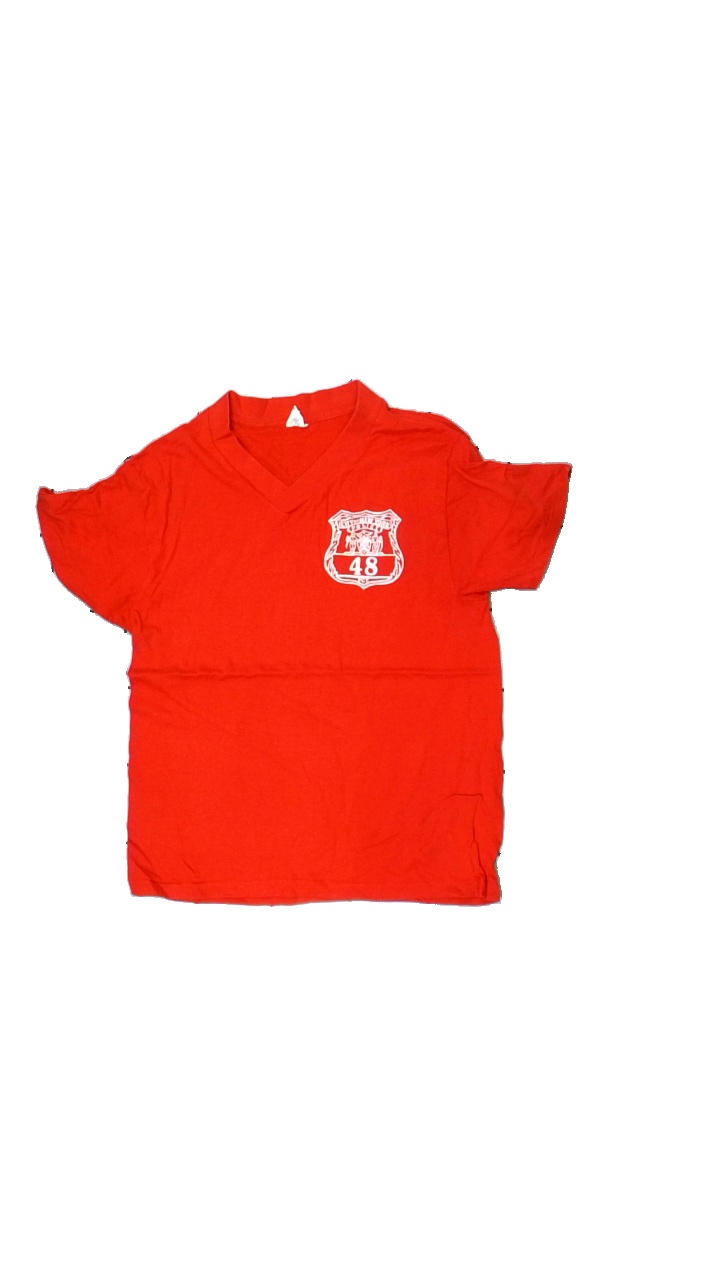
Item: T-shirt (Men)
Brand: Missing
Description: damaged print
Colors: White, Red
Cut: Regular
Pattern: Other
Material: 54% Cotton 46% Polyester
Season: All
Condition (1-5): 2
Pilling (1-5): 2
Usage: Export
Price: <50